Rabbits and hares in art

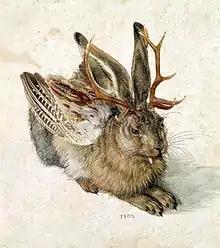
"Wolpertinger" (2005), in the style of Albrecht Dürer

Hunting scenes in the sacred context can be understood as the pursuit of good through evil. In the Romanesque sculpture (c. 1135) in the Königslutter imperial Cathedral, a hare pursued by a hunter symbolises the human soul seeking to escape persecution by the devil. Another painting, "Hares Catch the Hunters", shows the triumph of good over evil. Alternatively, when an eagle pursues the hare, the eagle can be seen as symbolizing Christ and the hare, uncleanliness and the evil's terror in the face of the light.